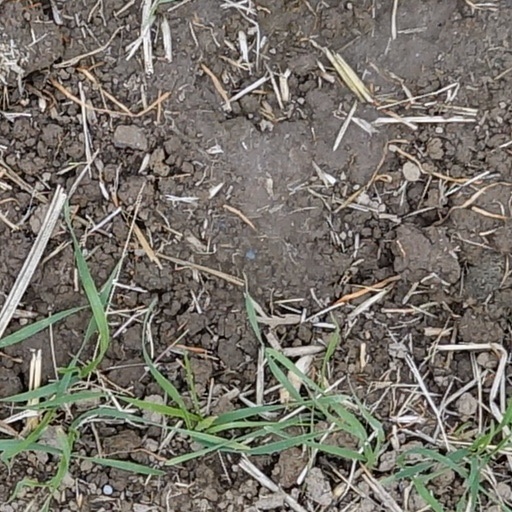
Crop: wheat